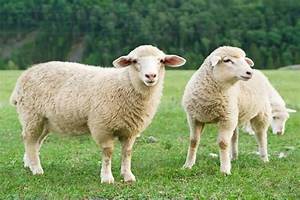
Label: sheep